Kuma Academy

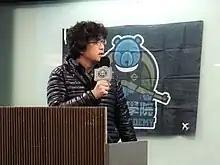
Puma Shen at a lecture held by Kuma Academy

Interest in the organization, and civil defense overall, dramatically increased following the Russian invasion of Ukraine. In September 2022, the Kuma Academy had a waitlist of more than 3,000 for its classes.